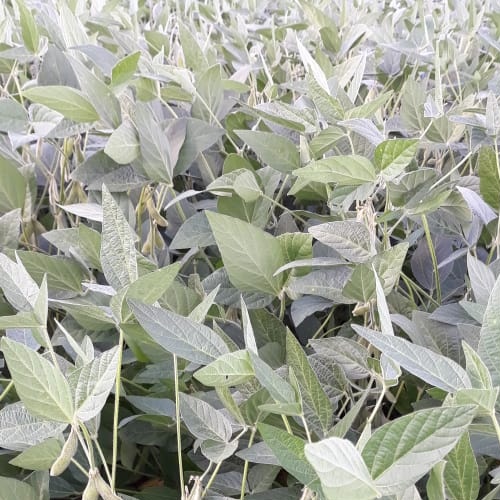
Label: Diabrotica_speciosa